Type A Kō-hyōteki-class submarine

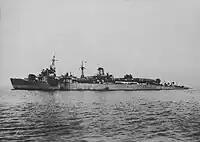
Japanese "Landing ship No.5" carried "Type 'C' No.69".

Fifty were built. The "A Target" name was assigned as a ruse: if their design were prematurely discovered by Japan's foes, the Japanese Navy could insist that the vessels were battle practice targets. They were also called or and other nicknames.